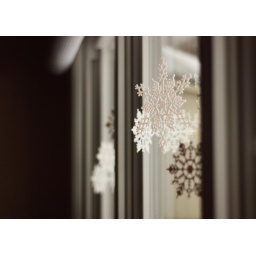
snowflakes in the kitchen window